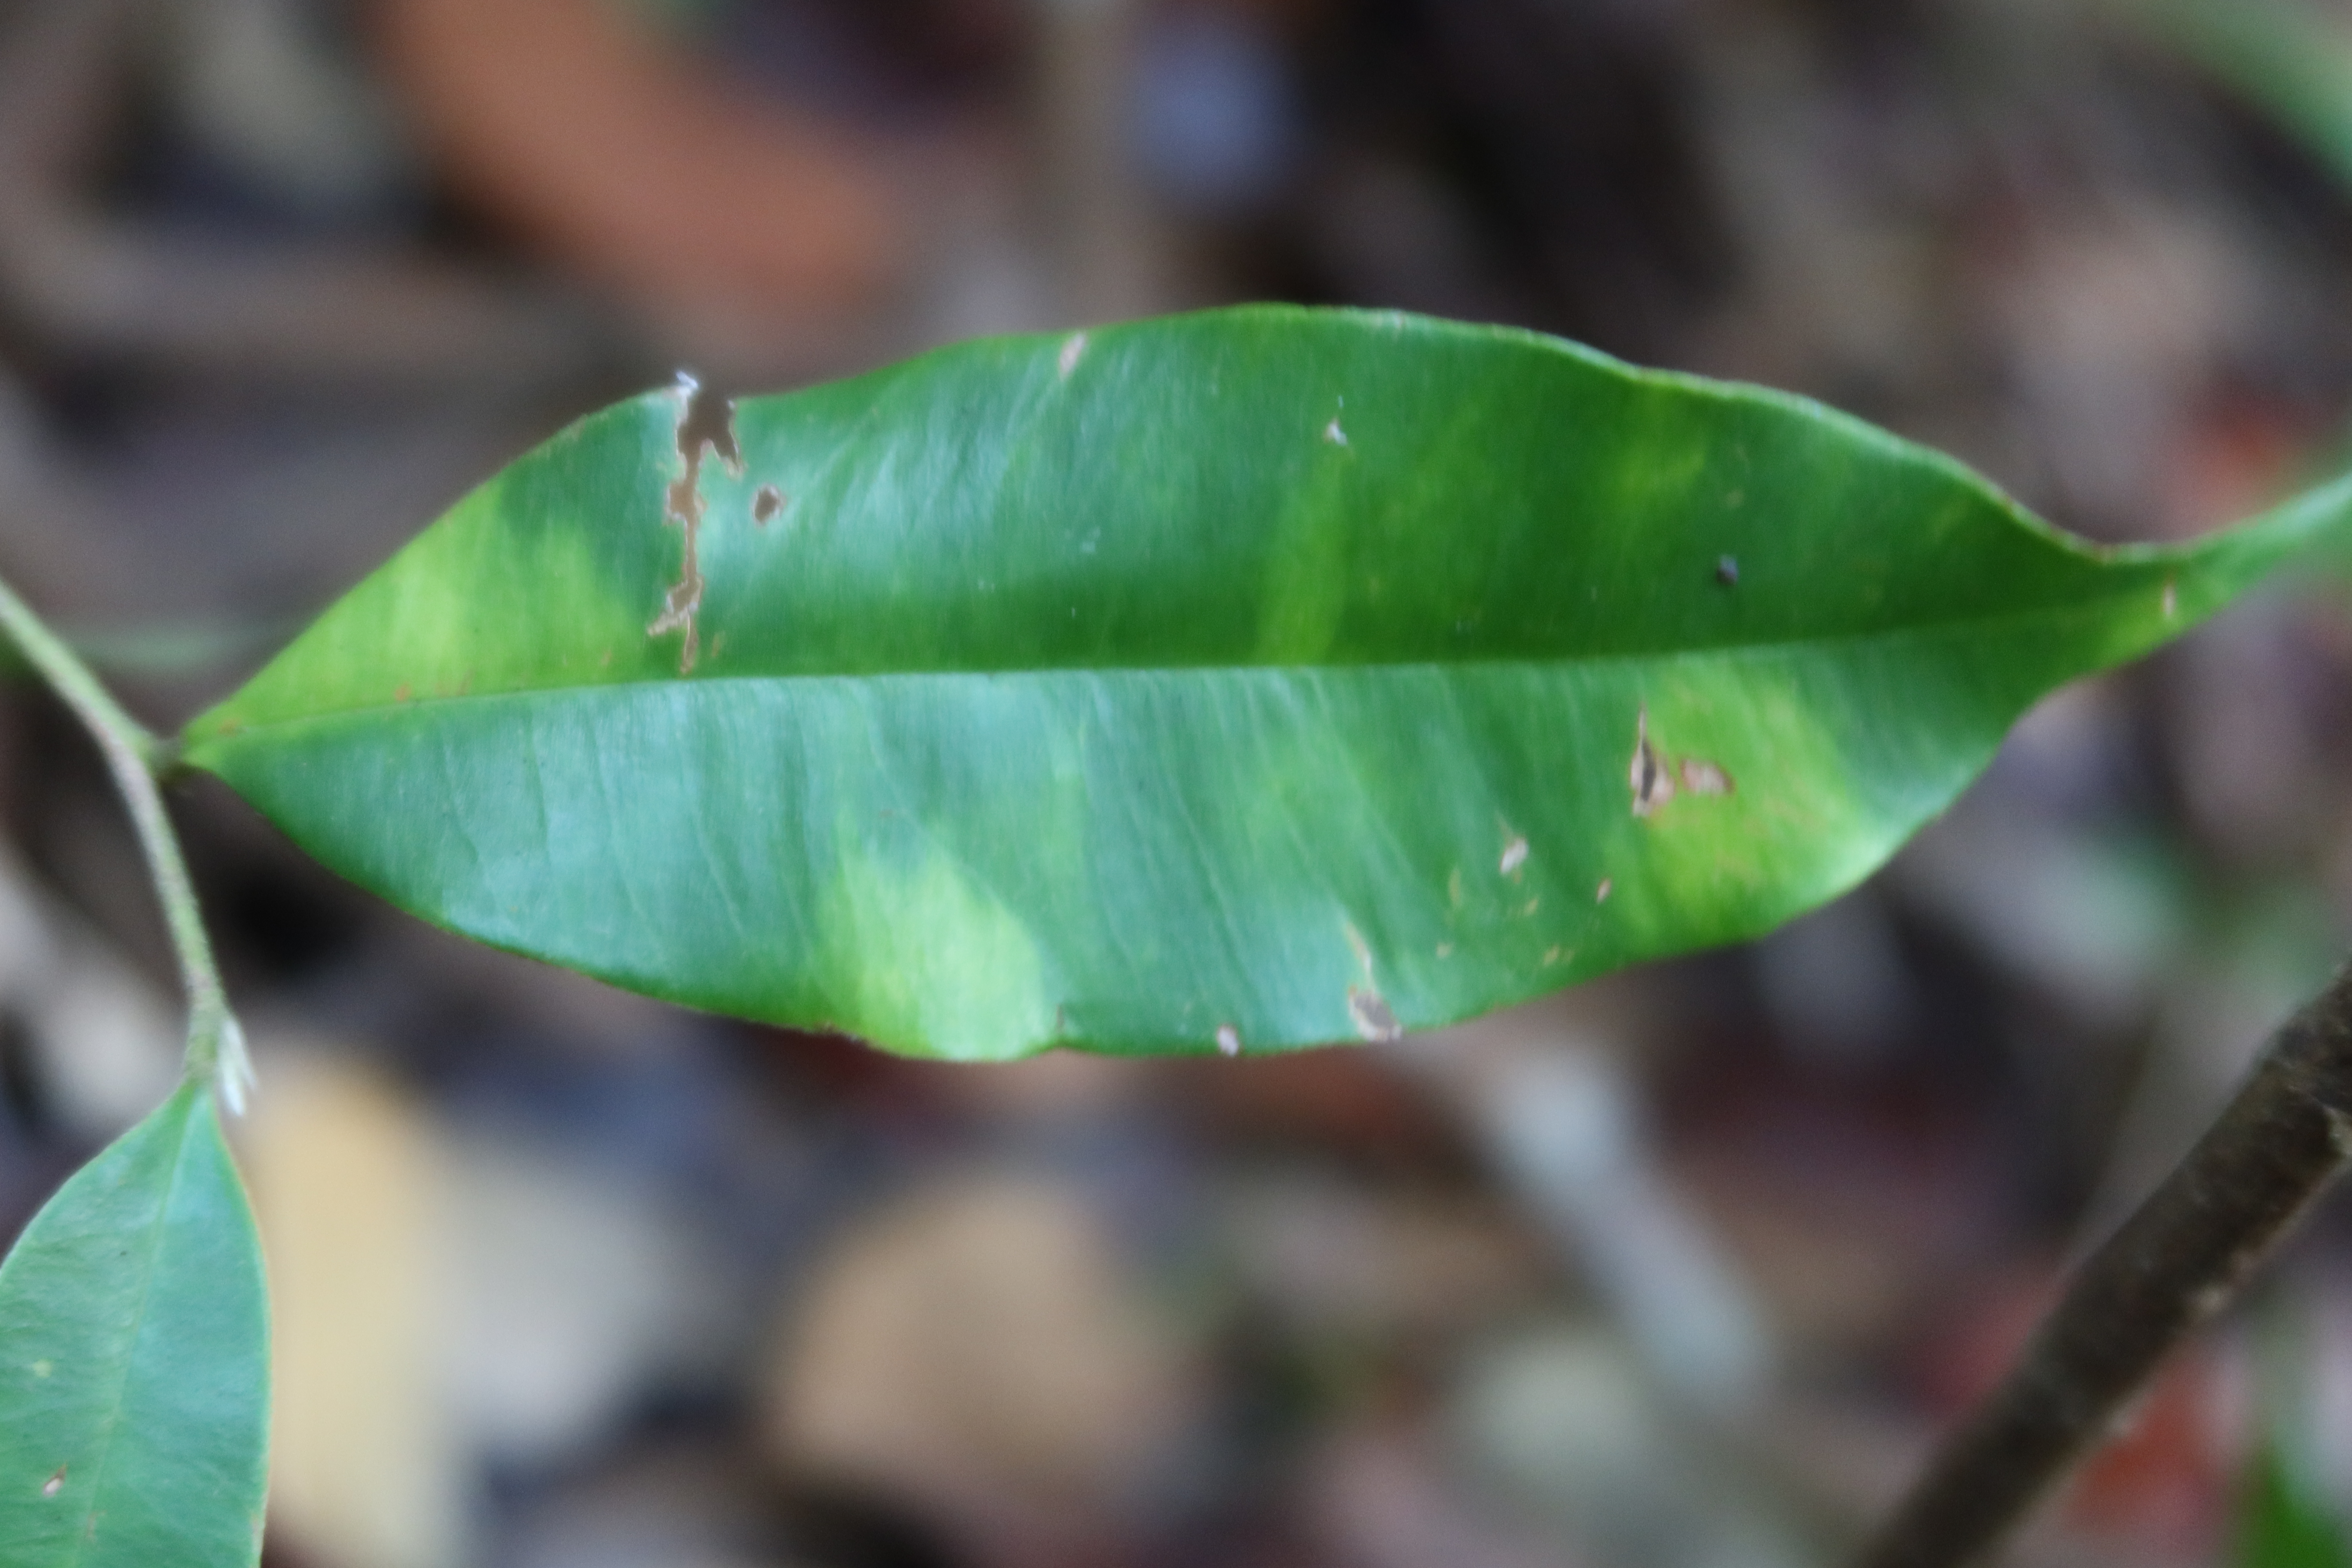
Label: Brown spots